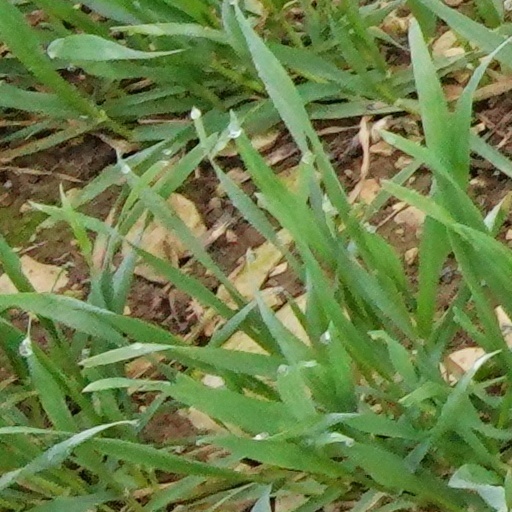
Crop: wheat